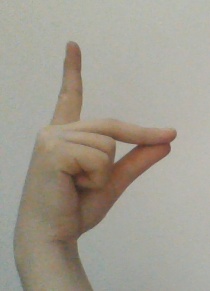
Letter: ta